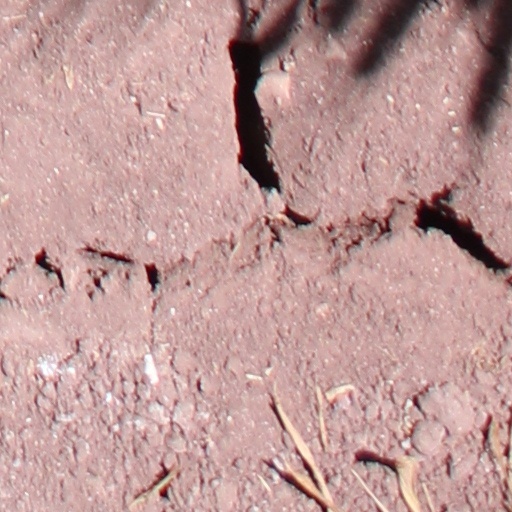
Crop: wheat